Frank P. Banta

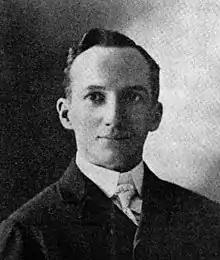

Frank P. Banta (March 29, 1870 - November 30, 1903) was an American pianist and recording artist active in the 1890s and 1900s.